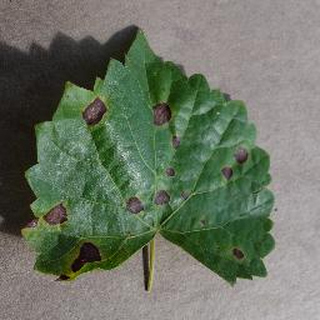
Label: grape_black_rot